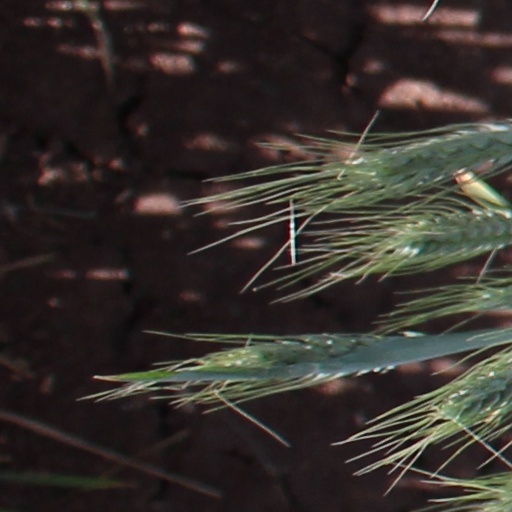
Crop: wheat